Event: Ecuador Earthquake
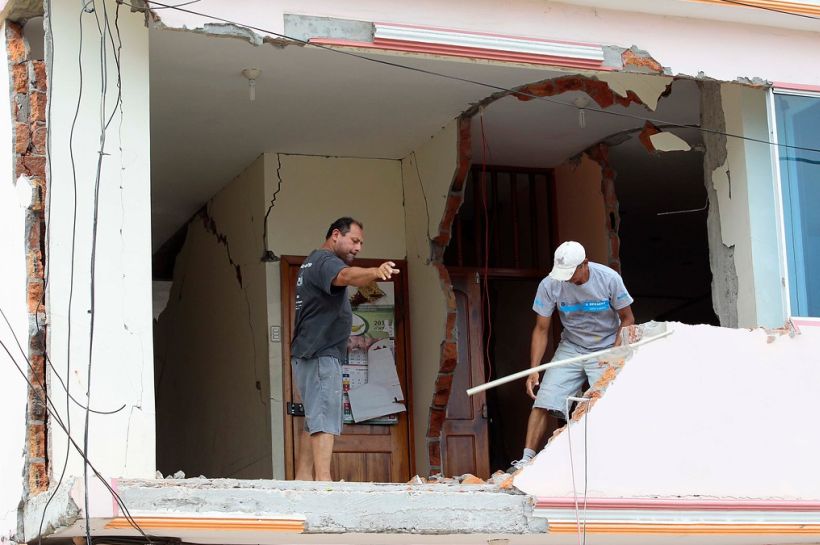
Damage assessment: damage